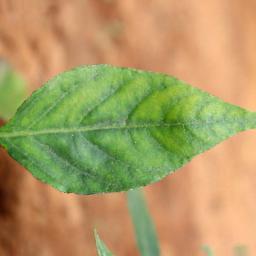
Label: healthy